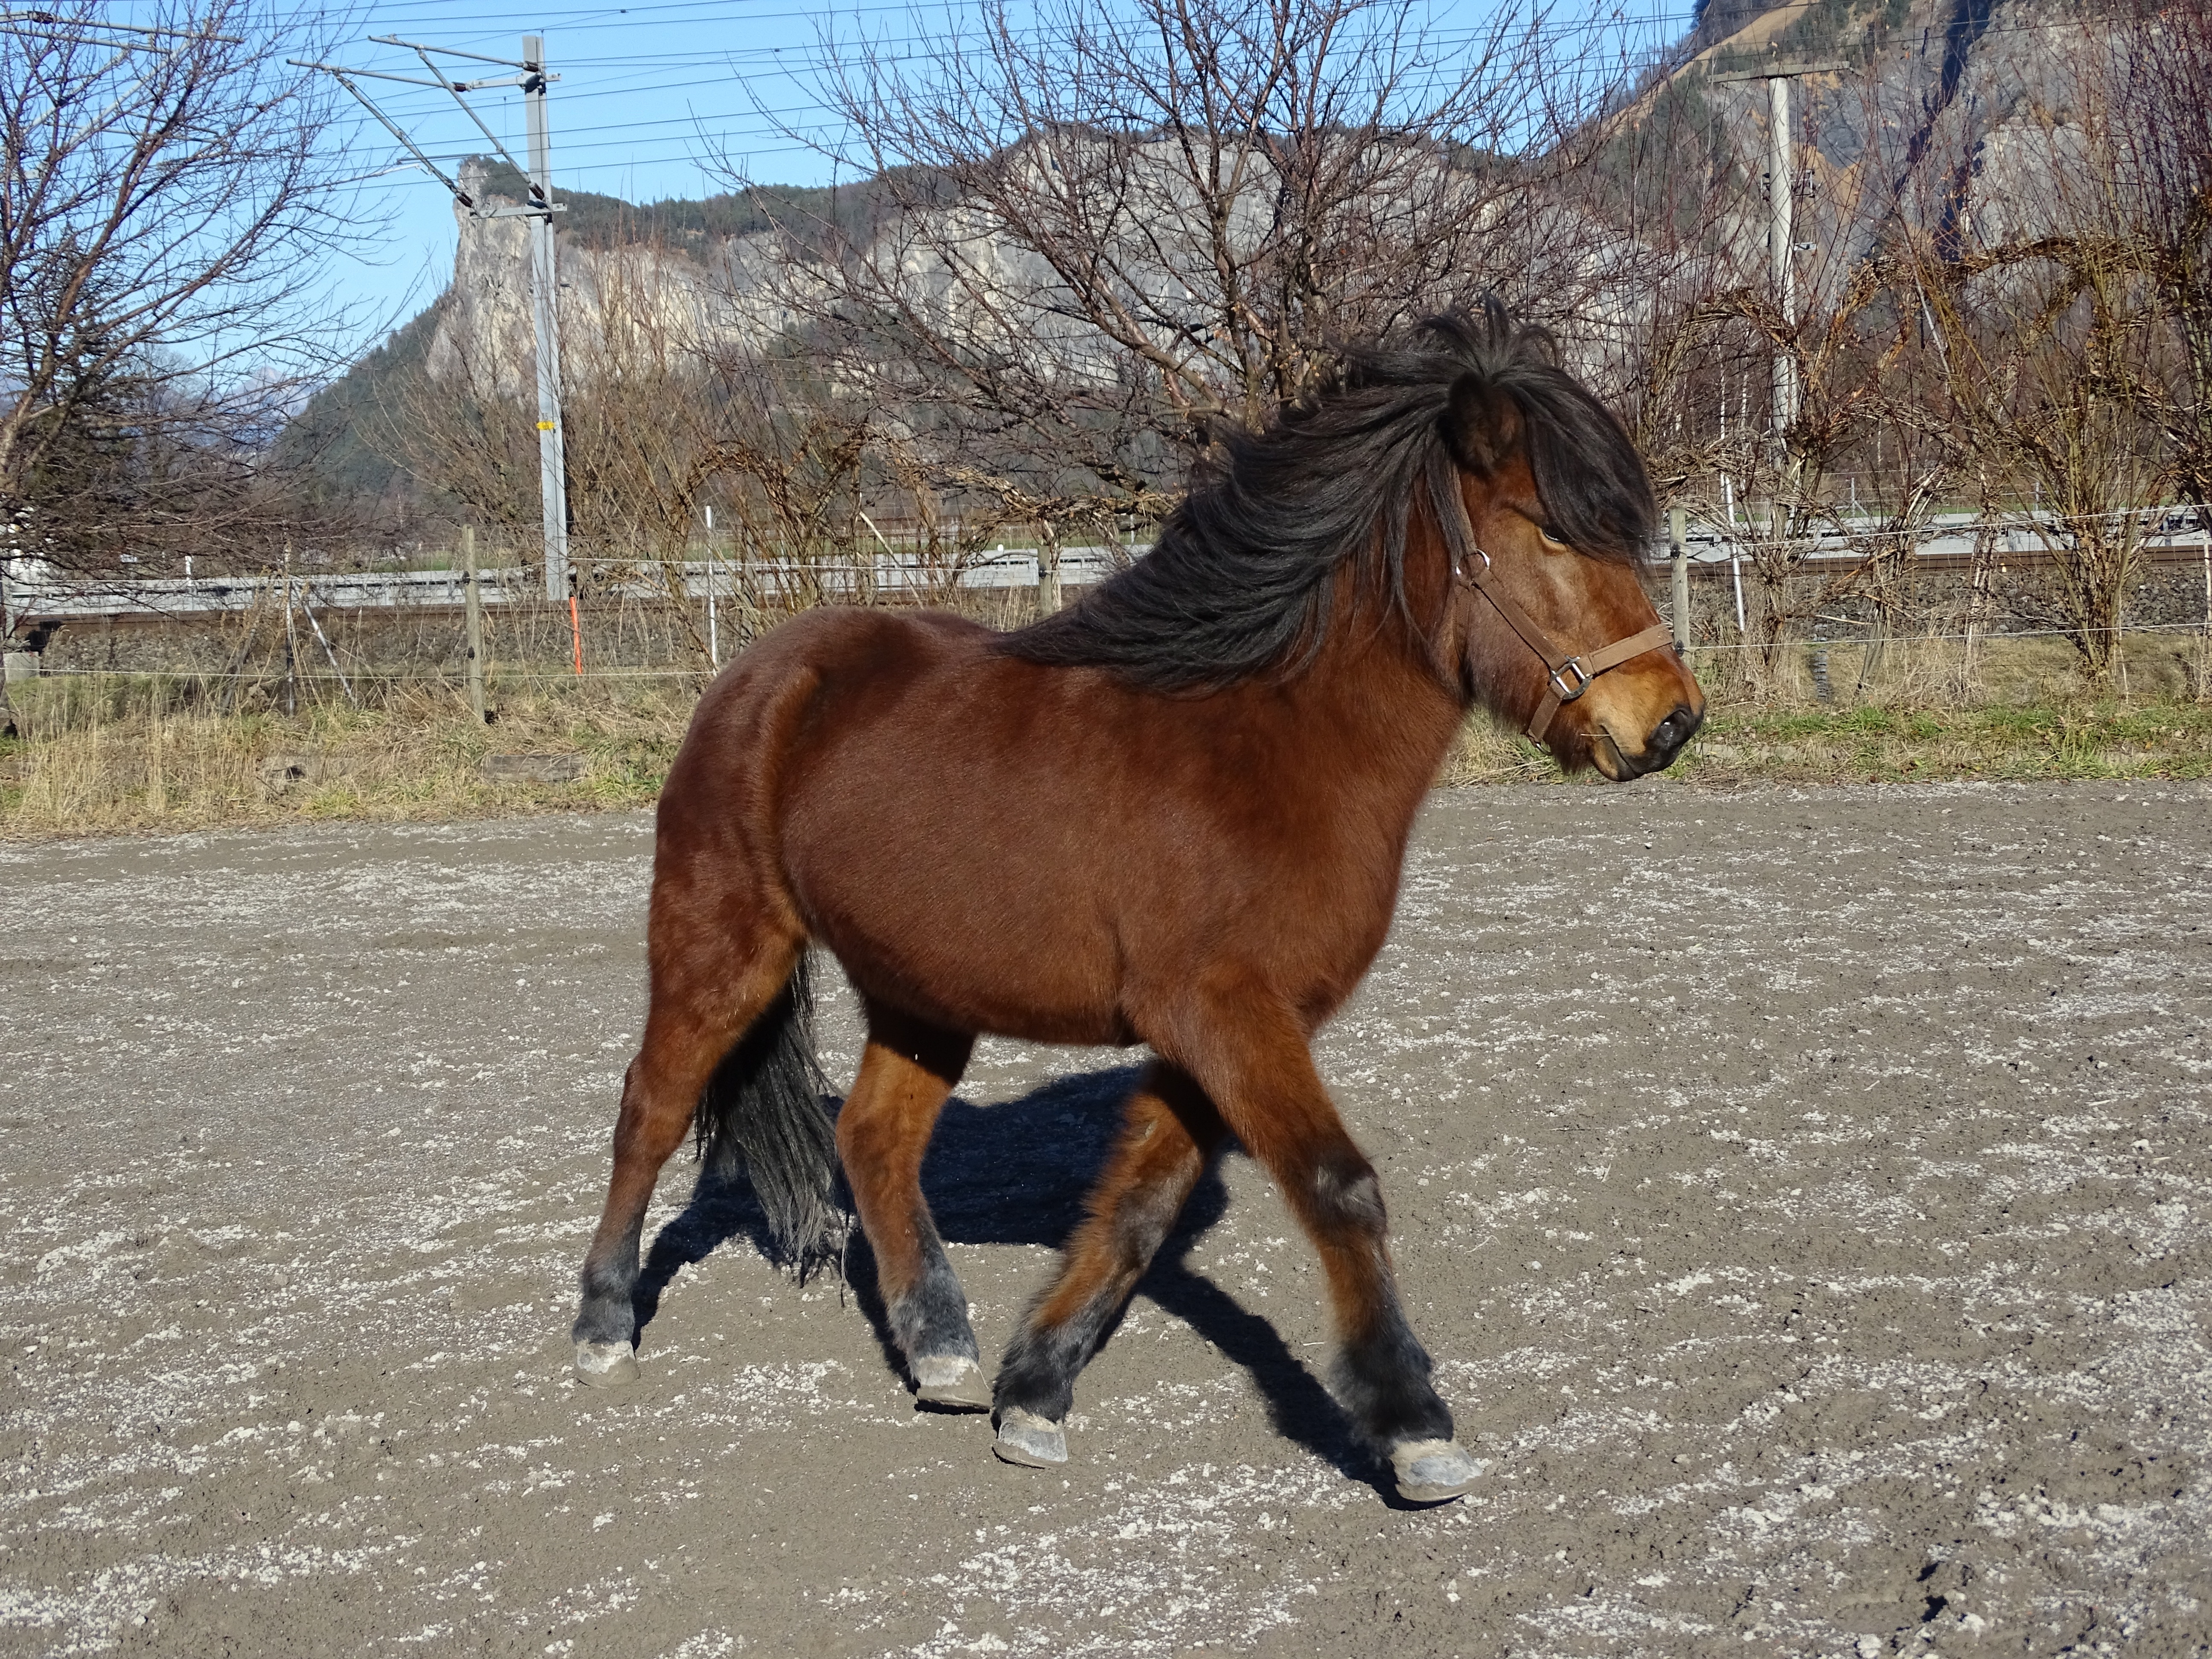
pasture, horse, mammal, stallion, mane, fauna, equestrian, pony, vertebrate, mare, foal, colt, iceland horse, pack animal, icelanders, horse like mammal, mustang horse